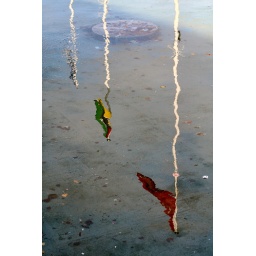
The water in front of the council house